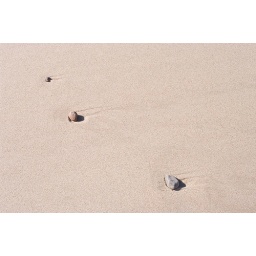
Rippled sand and beach pebbles at low tide at Le Count Hollow Beach in the Cape Cod National Seashore. 2010-5-15_549 Le Count Hollow